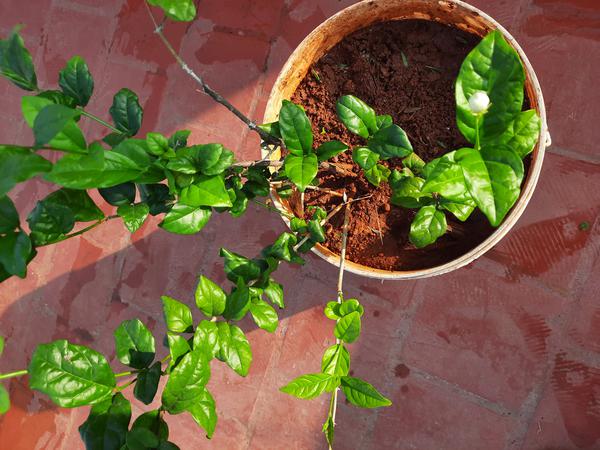
Plant: Jasmine